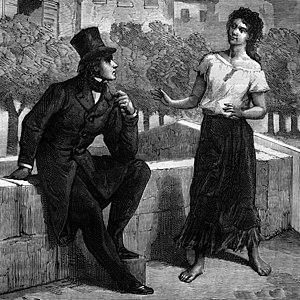
Apparition à Marius par Gustave Brion, 1862.
Marius Pontmercy est un personnage du roman Les Misérables de Victor Hugo.